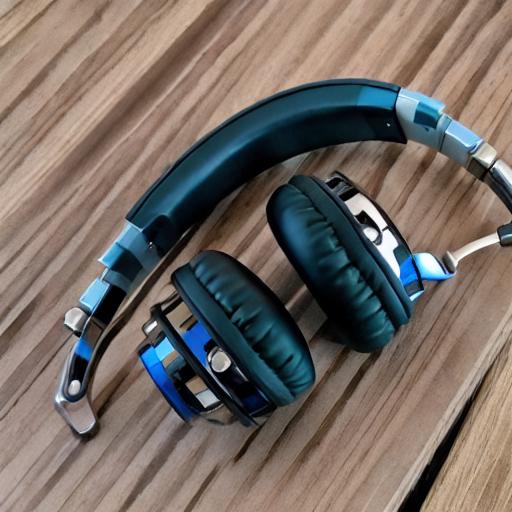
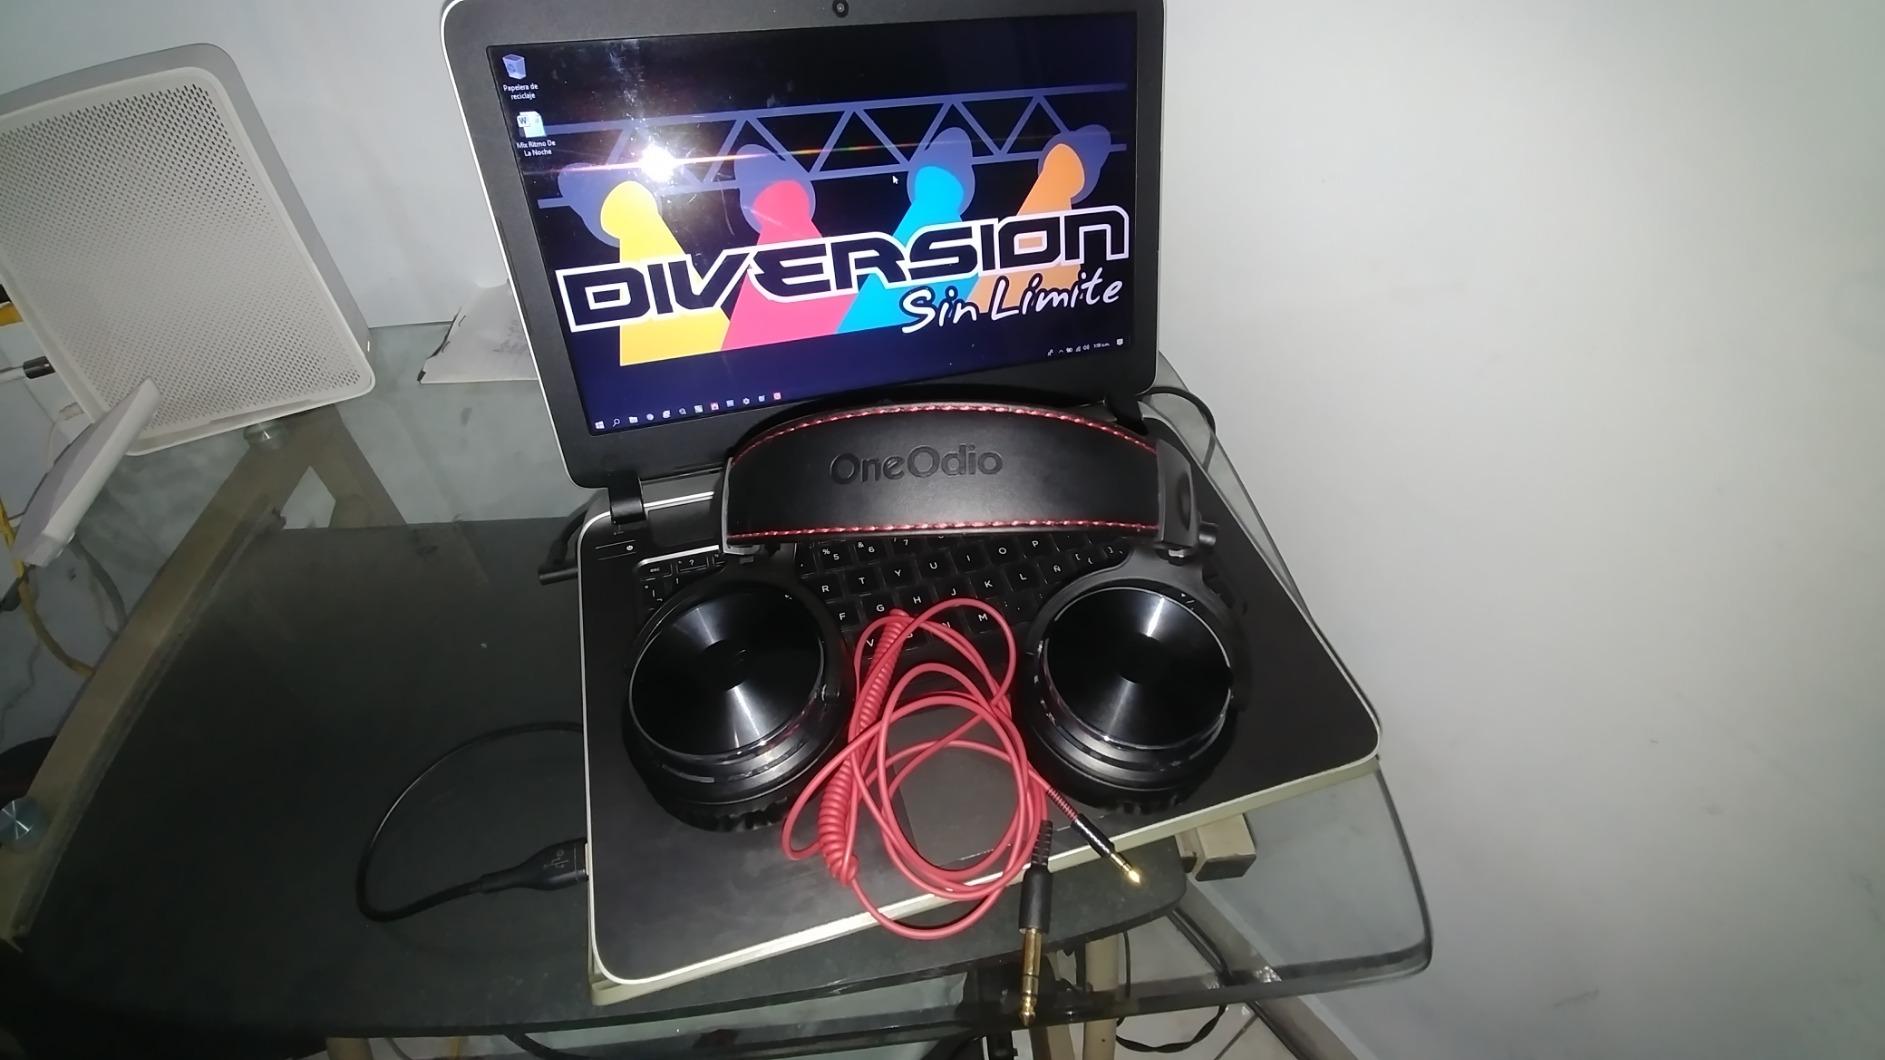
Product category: headphones
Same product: no